Shingle beach

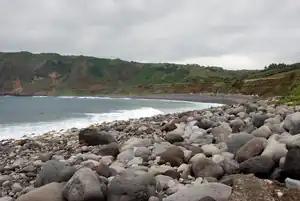
A shingle beach in Batanes, Philippines

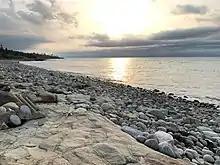
Shingle Beach in Hillsburn, Nova Scotia, Canada

A shingle beach, also known as either a cobble beach or gravel beach, is a commonly narrow beach that is composed of coarse, loose, well-rounded, and waterworn gravel, called "shingle". The gravel (shingle) typically consists of smooth, spheroidal to flattened, pebbles, cobbles, and sometimes small boulders, generally in the size range. Shingle beaches typically have a steep slope on both their landward and seaward sides. Shingle beaches form in wave-dominated locations where resistant bedrock cliffs provide gravel-sized rock debris. They are also found in high latitudes and temperate shores where the erosion of Quaternary glacial deposits provide gravel-size rock fragments. This term is most widely used in Great Britain.